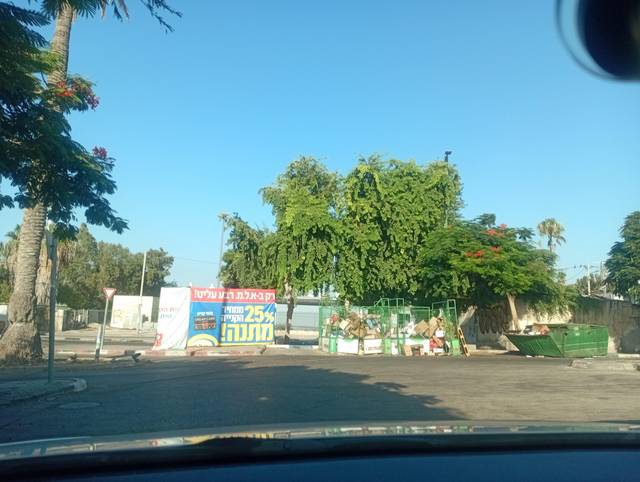
Region: Israel
Coordinates: 31.668, 34.585